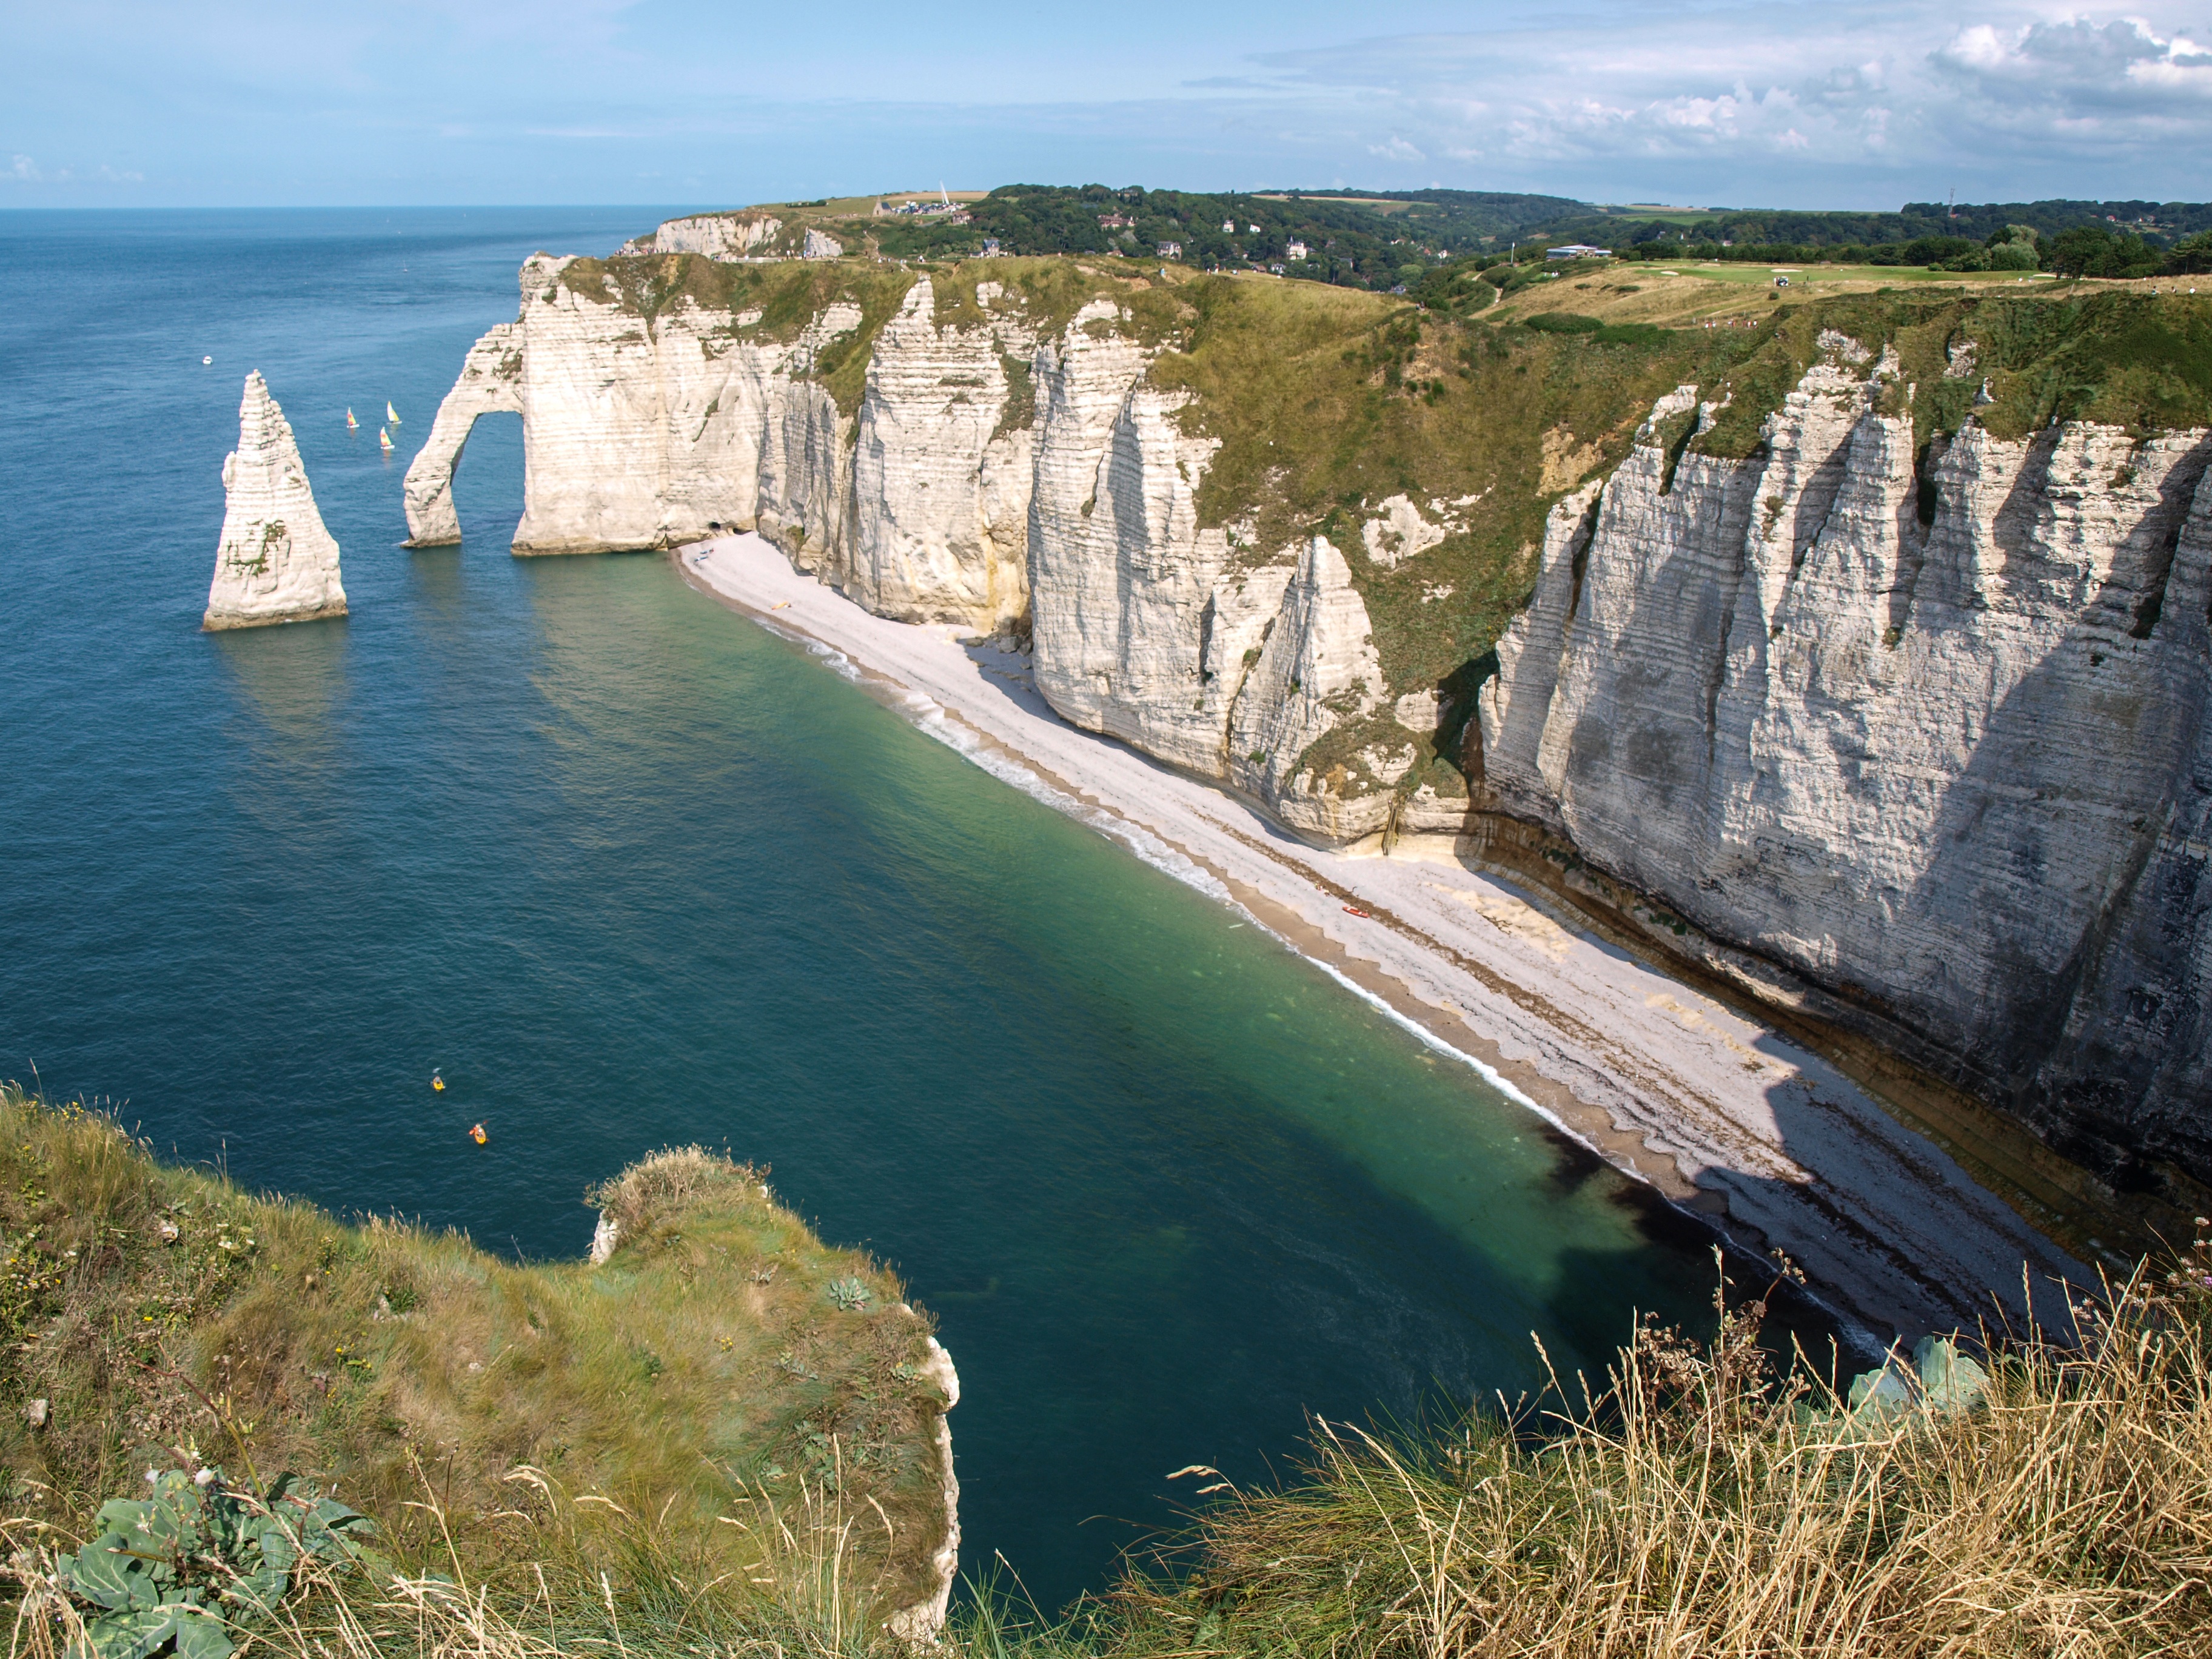
beach, sea, coast, water, rock, sky, shore, vacation, cliff, france, cove, bay, rocky, steep, reservoir, tourism, terrain, waterway, body of water, geology, cliffs, limestone, normandy, atlantic, cape, white cliffs, landform